Henry Lytton

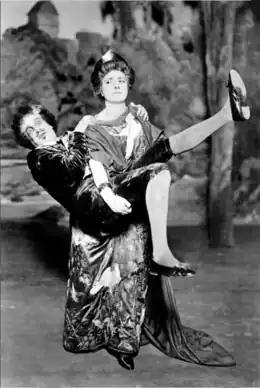
With Bertha Lewis in "Patience", 1922

Many of the former Savoy company, including Isabel Jay, Robert Evett, Barrington, Passmore and Lytton continued to appear in the West End in musical comedies, many of which had long runs. Between 1903 and 1907 Lytton appeared in West End productions by William Greet, George Edwardes, Seymour Hicks and Frank Curzon, starring in "The Earl and the Girl" and as the Real Soldier in "Little Hans Andersen" (both 1903, alongside Passmore); as Reggie in "The Talk of the Town" (1905, also with Passmore); Aristide in "The Little Michus" (1905, with Evett); Reginald in "The White Chrysanthemum" (1905, with Barrington and Jay); Boniface in "The Spring Chicken" (1905); and Jack in "My Darling" (1907).